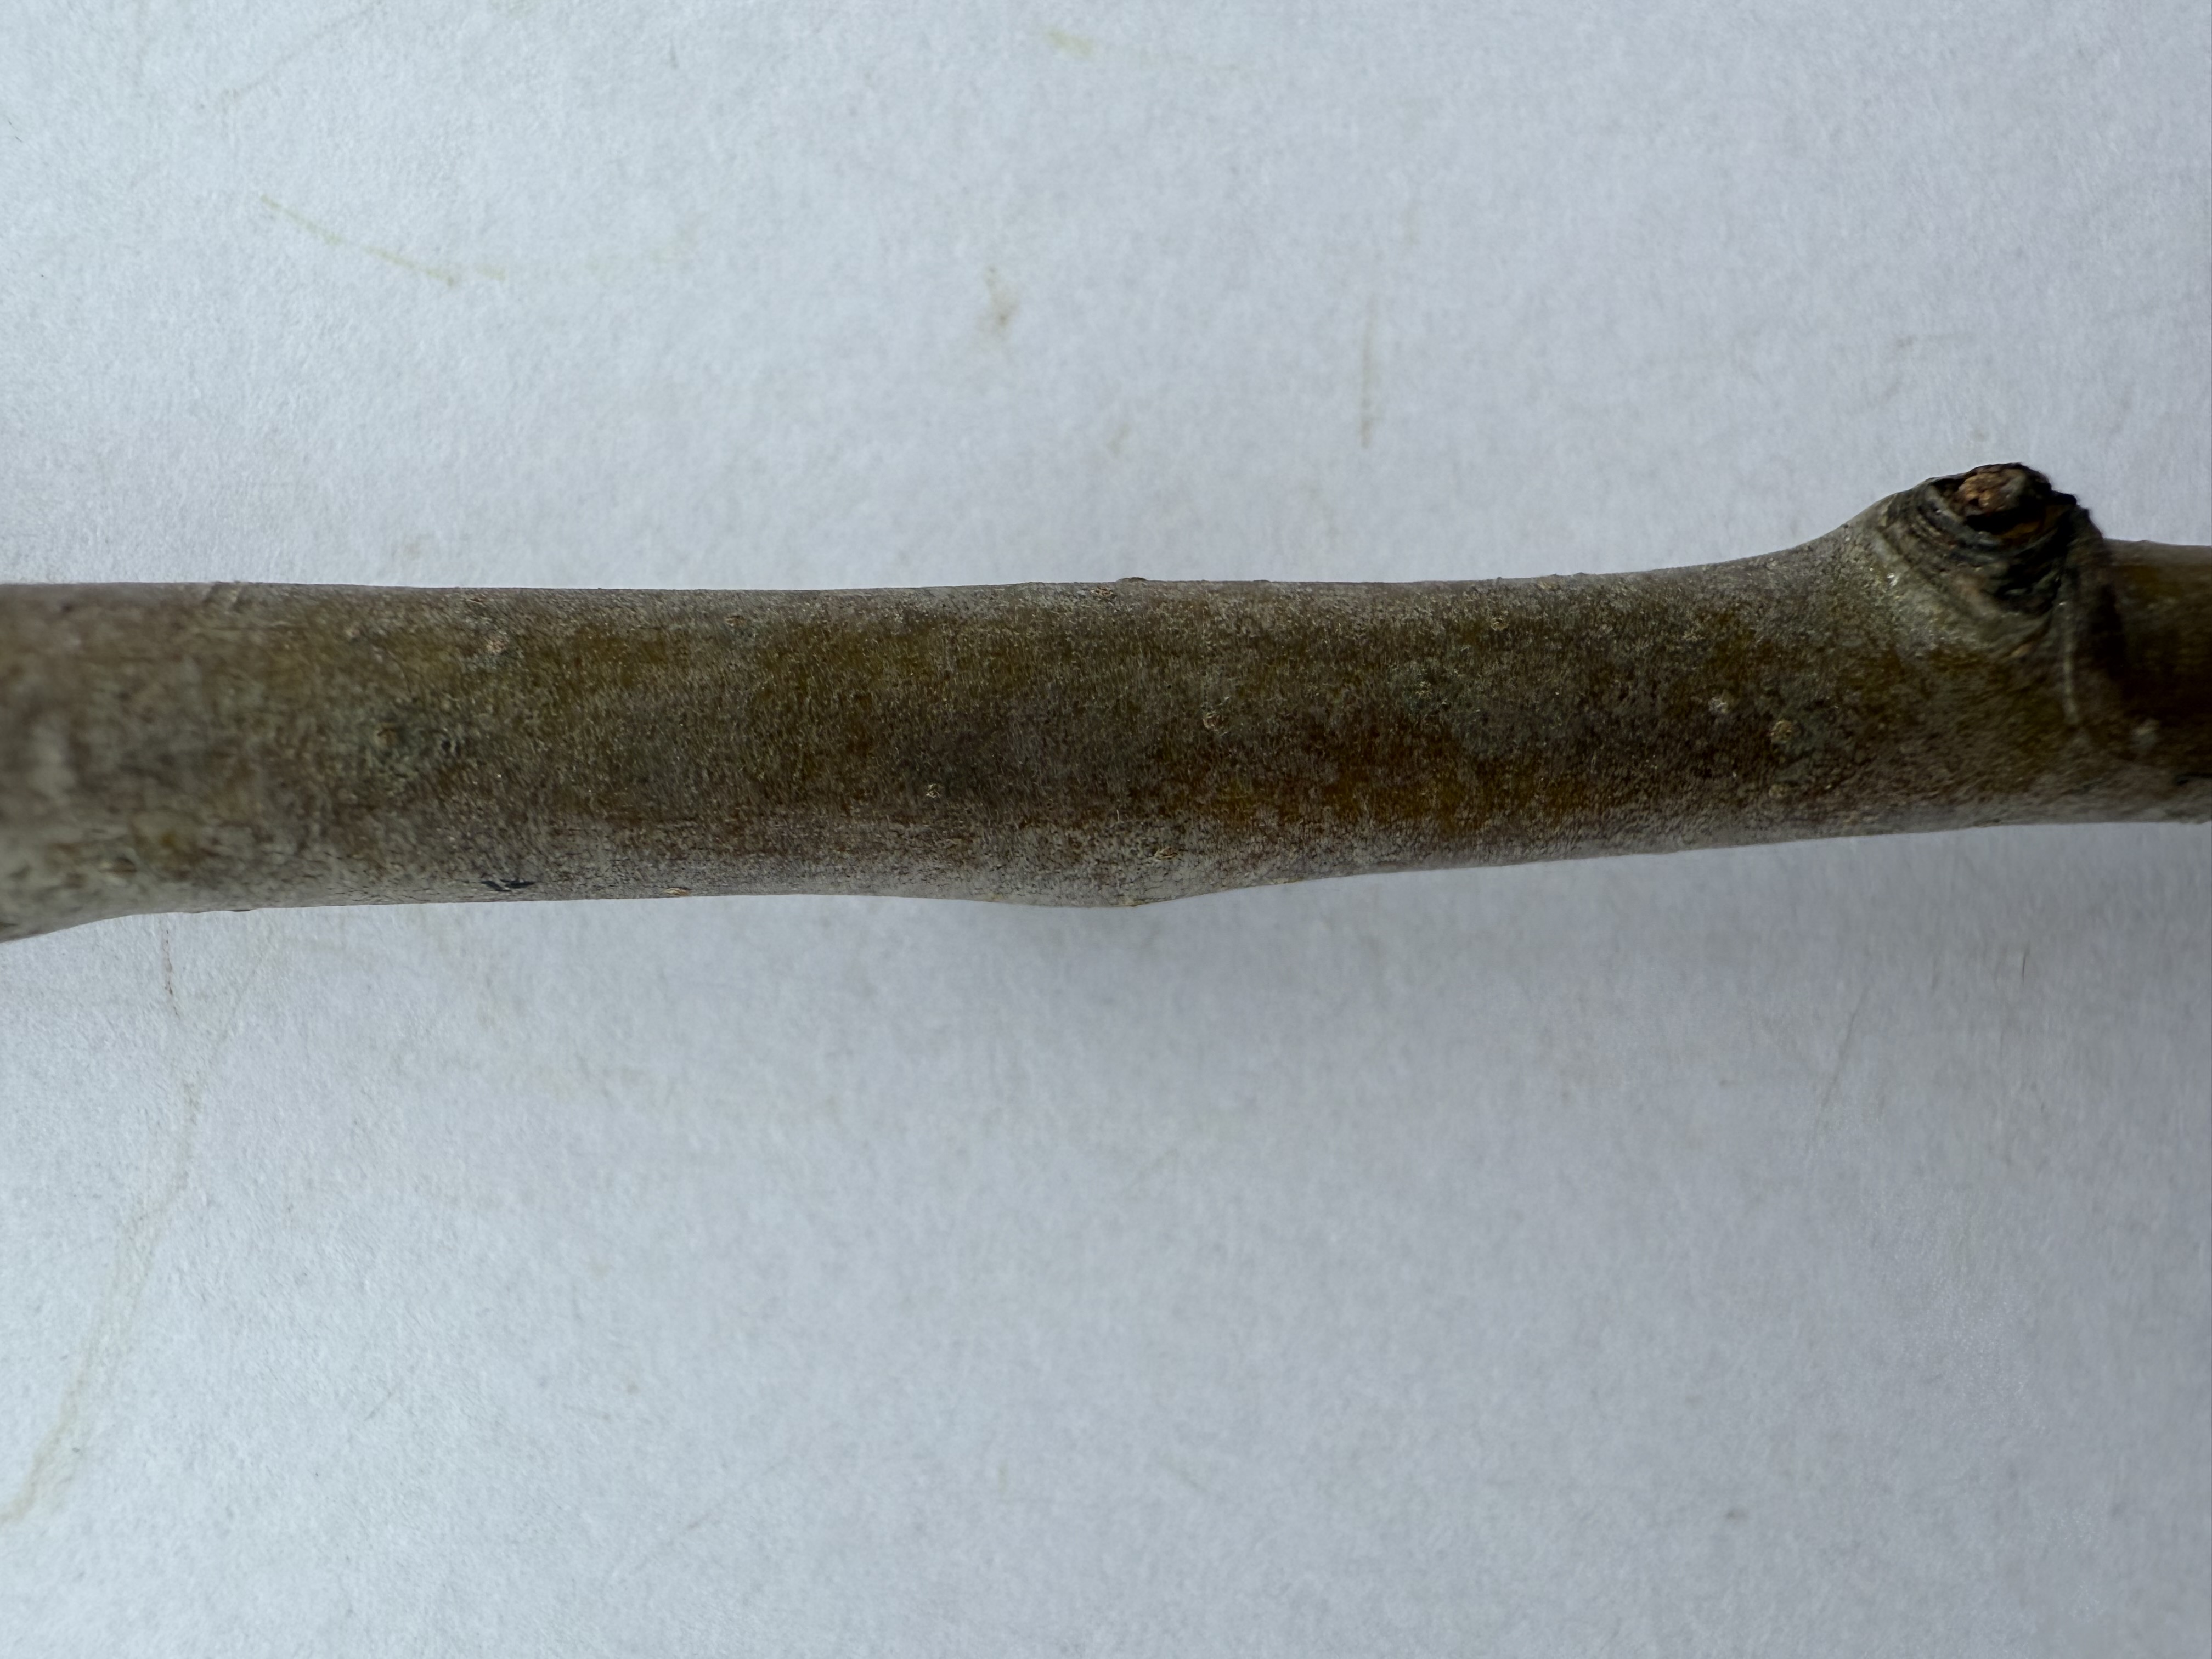
Variety: Akca Pear